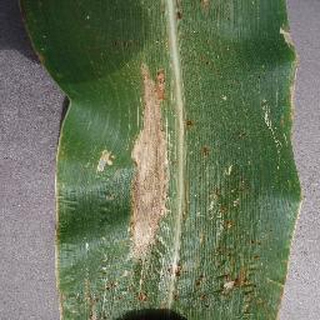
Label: corn_northern_leaf_blight